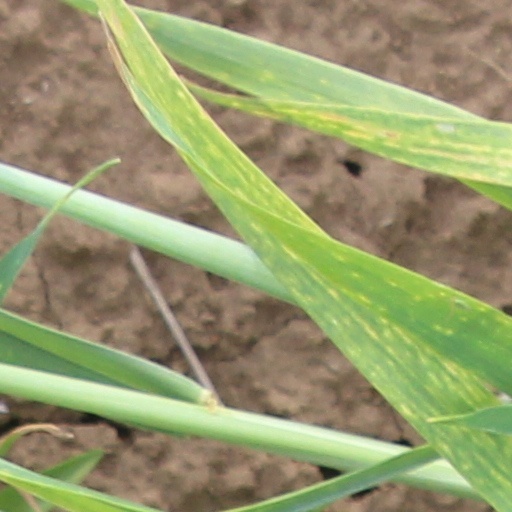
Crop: wheat